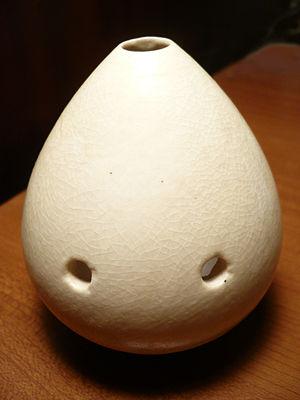
Le xun est un instrument chinois très ancien, dont l'origine remonterait à 7 000 ans. Il s'agit d'une flûte globulaire en terre cuite, dont le musicien joue en soufflant sur un trou ouvert, au contraire de l'ocarina européen où le jeu se fait en soufflant dans un conduit, comme pour la flûte à bec. En général percé de neuf trous, le xun possède un son très doux et peu puissant, favorisant un jeu intimiste en général soliste.